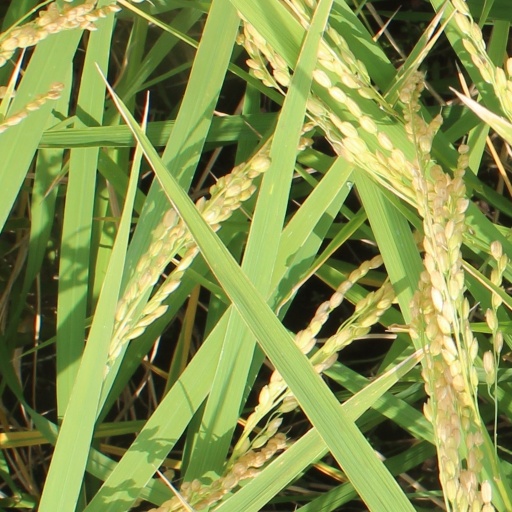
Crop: rice